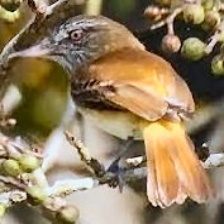
Species: CINNAMON ATTILA
Scientific name: ATTILA CINNAMOMEUS